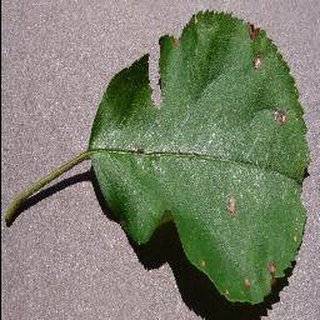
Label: apple_black_rot